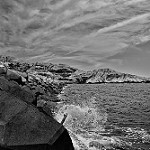
Label: B & W